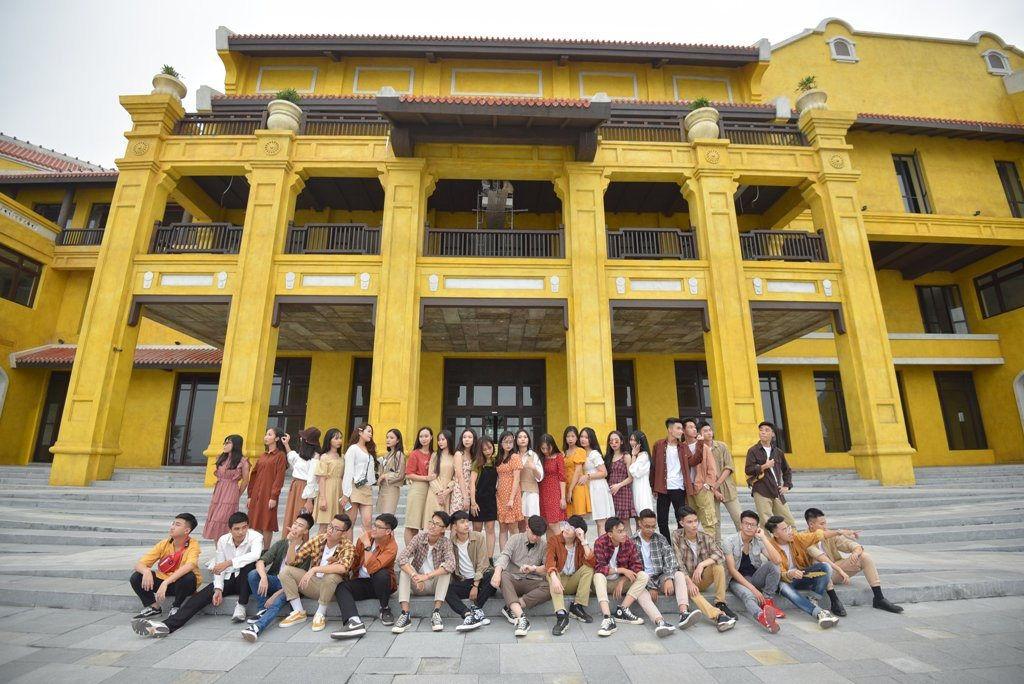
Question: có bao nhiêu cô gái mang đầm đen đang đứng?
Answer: có một cô gái mang đầm đen